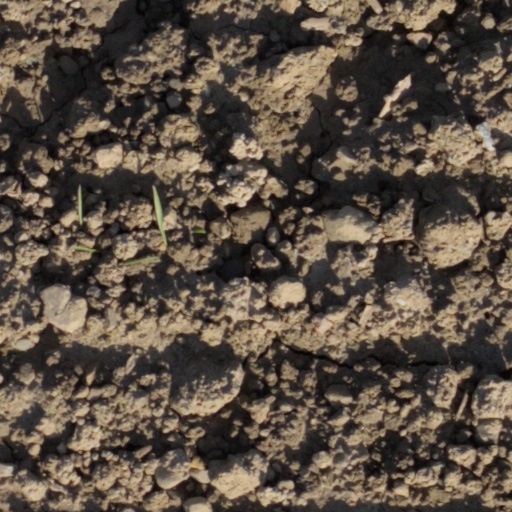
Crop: wheat